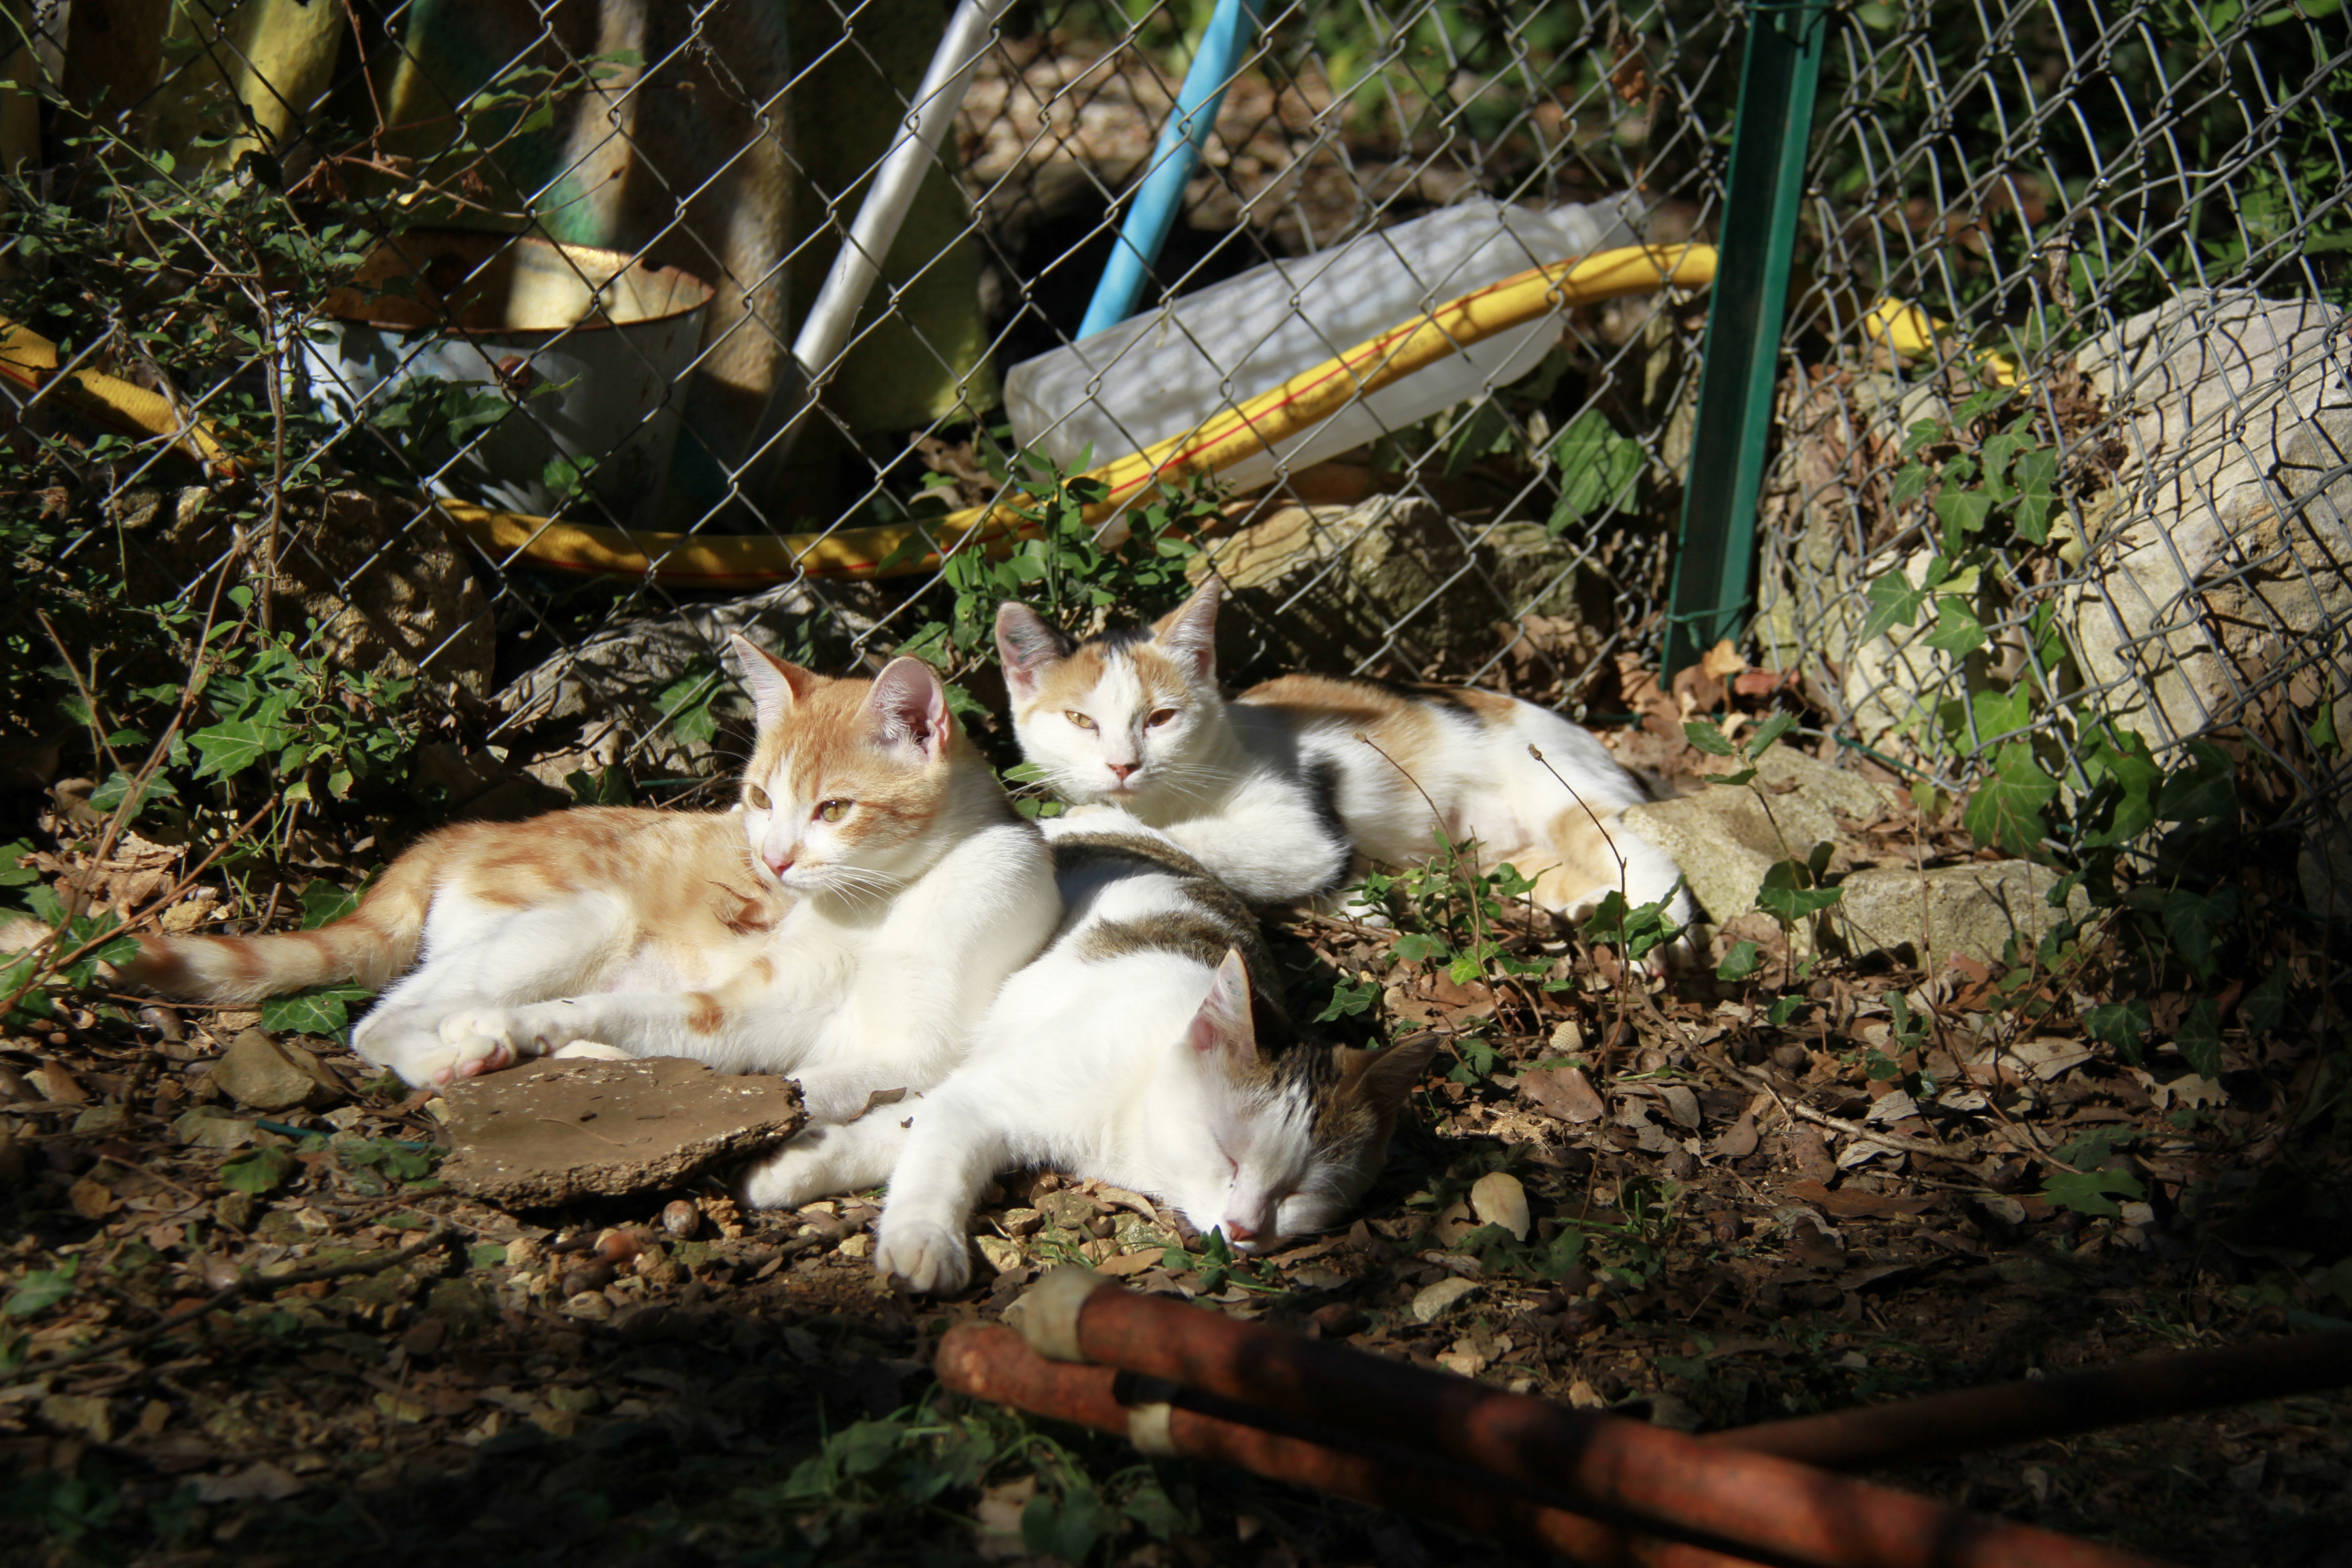
forest, flower, wildlife, cat, autumn, mammal, fauna, cats, shelter, refuge, chats, hrault, katzen, tierheim, spay, neuter, protection, enclot, 15092012, striliss, southffrance, small to medium sized cats, cat like mammal